Snezhanka (cave)

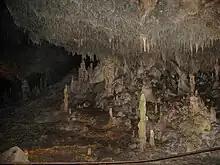
Snezhanka cave

The total length of the cave is 368 m long, with its main gallery reaching 145 m. Its area is 3,150 m Inside there is constant annual temperature of . The cave was formed 3.5 million years ago by the river Novomahlenska.